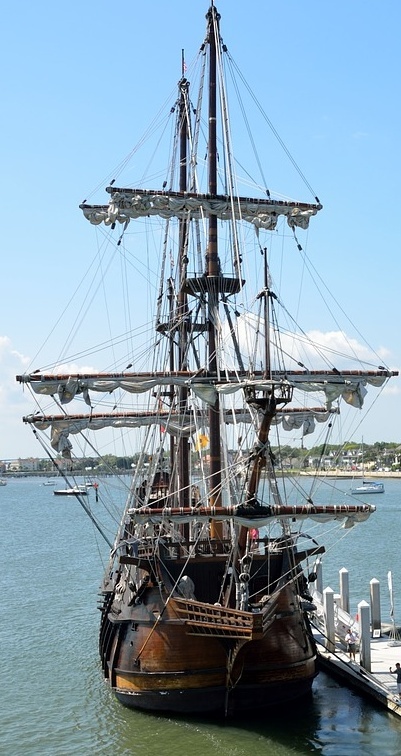
Vehicle type: Ships